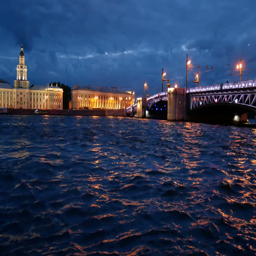
river after the bridge divorce at night city